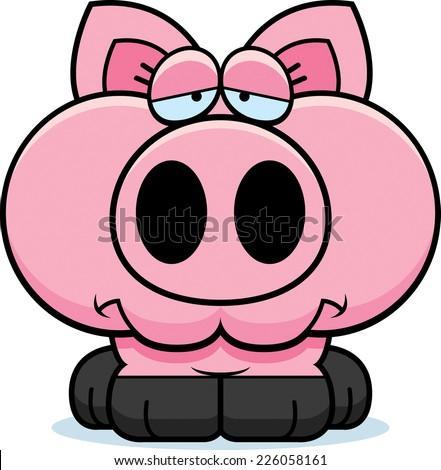
a cartoon illustration of a little pig with a sad expression .